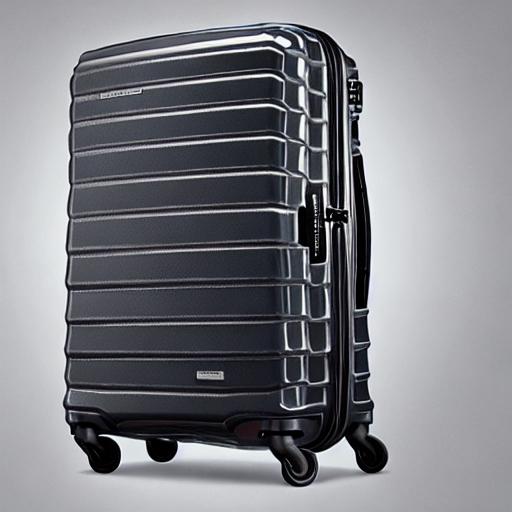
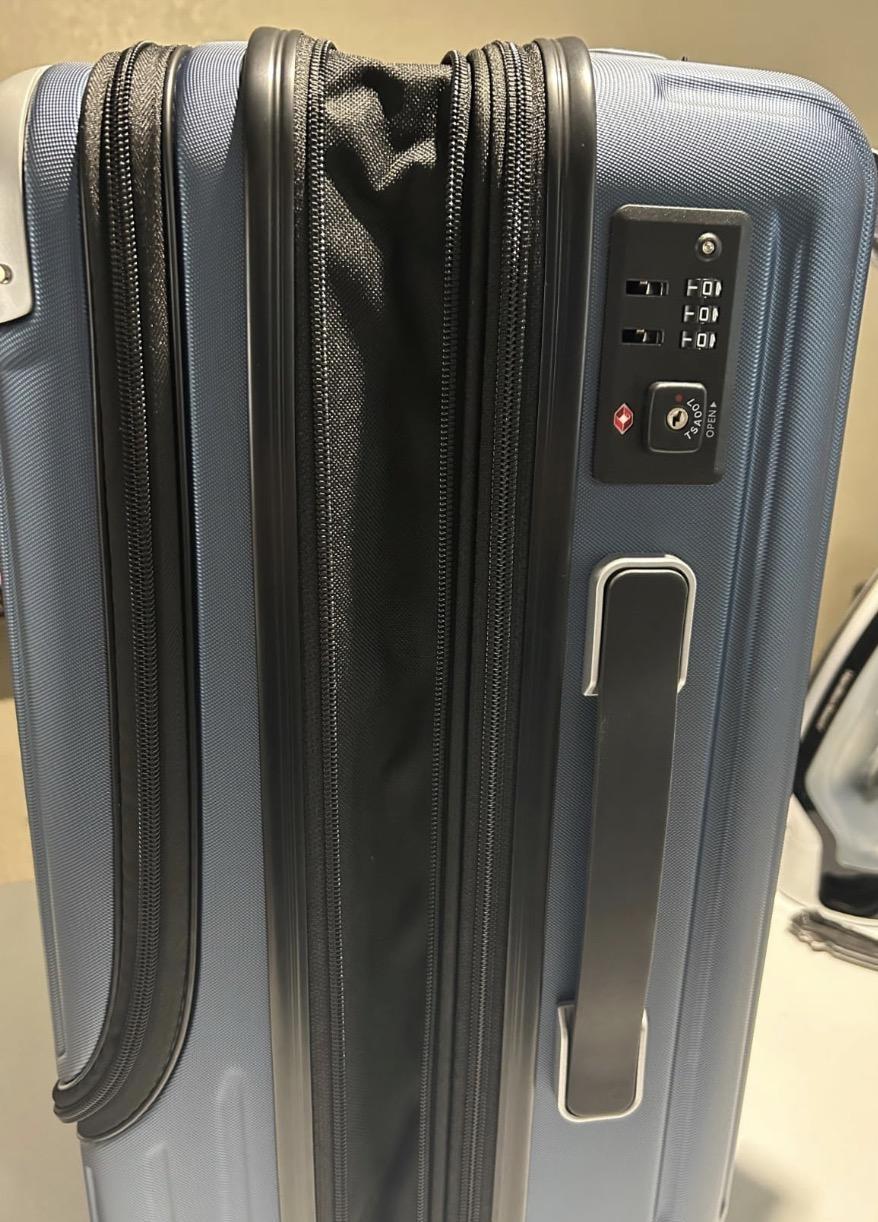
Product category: items_tea
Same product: no